M. S. Parthasarathy

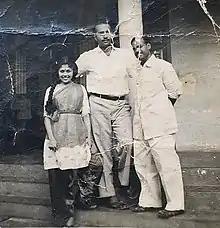
M. S. Parthasarathy with Robin Tampoe and his wife Rita Carmelyn Fernando

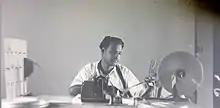
M. S. Parthasarathy editing in action

M.S. Parthasarathy or M.S.P. Sarathi (28 August 1924 – 29 April 1981) was an Indian film editor, director, and producer. He is nick named as "Japan" due to his hard working nature. He was closely associated with H.M. Reddy and worked numerous movies with him as an editor. He directed Telugu movie (1973) with NT Rama Rao in the lead role. He edited Bhakta Kanakadasa (1960), with Dr. Rajkumar in the lead role which marked the official 100th film in Sandalwood (Kannada) film industry. He also edited Vaddante Dabbu with NT Rama Rao in the lead role.